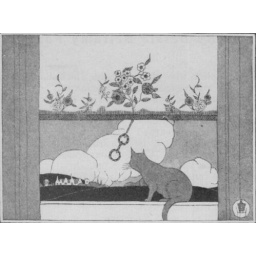
Inset from the window shade ideas article. The floral arrangement above the cat is the border of the shade partially drawn down.